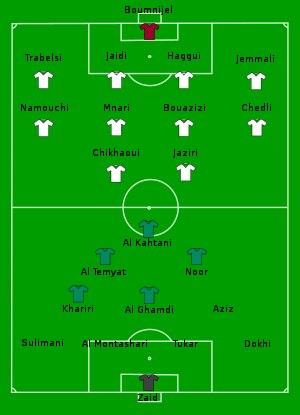
L'équipe d'Arabie saoudite de football est la sélection de joueurs de football saoudiens représentant le pays lors des compétitions régionales, continentales et internationales sous l'égide de la fédération d'Arabie saoudite de football.